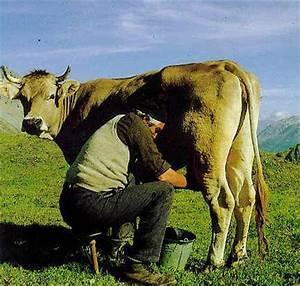
cow